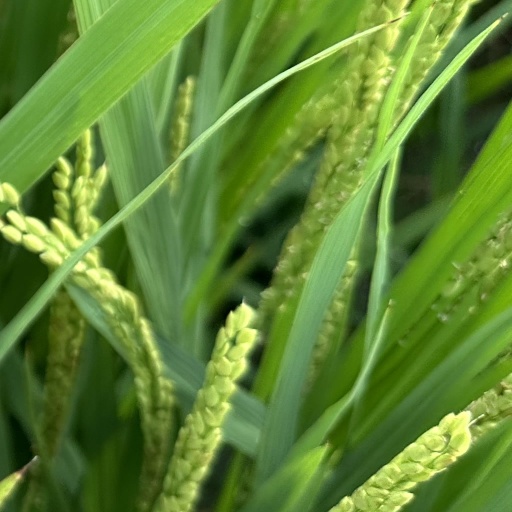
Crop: rice